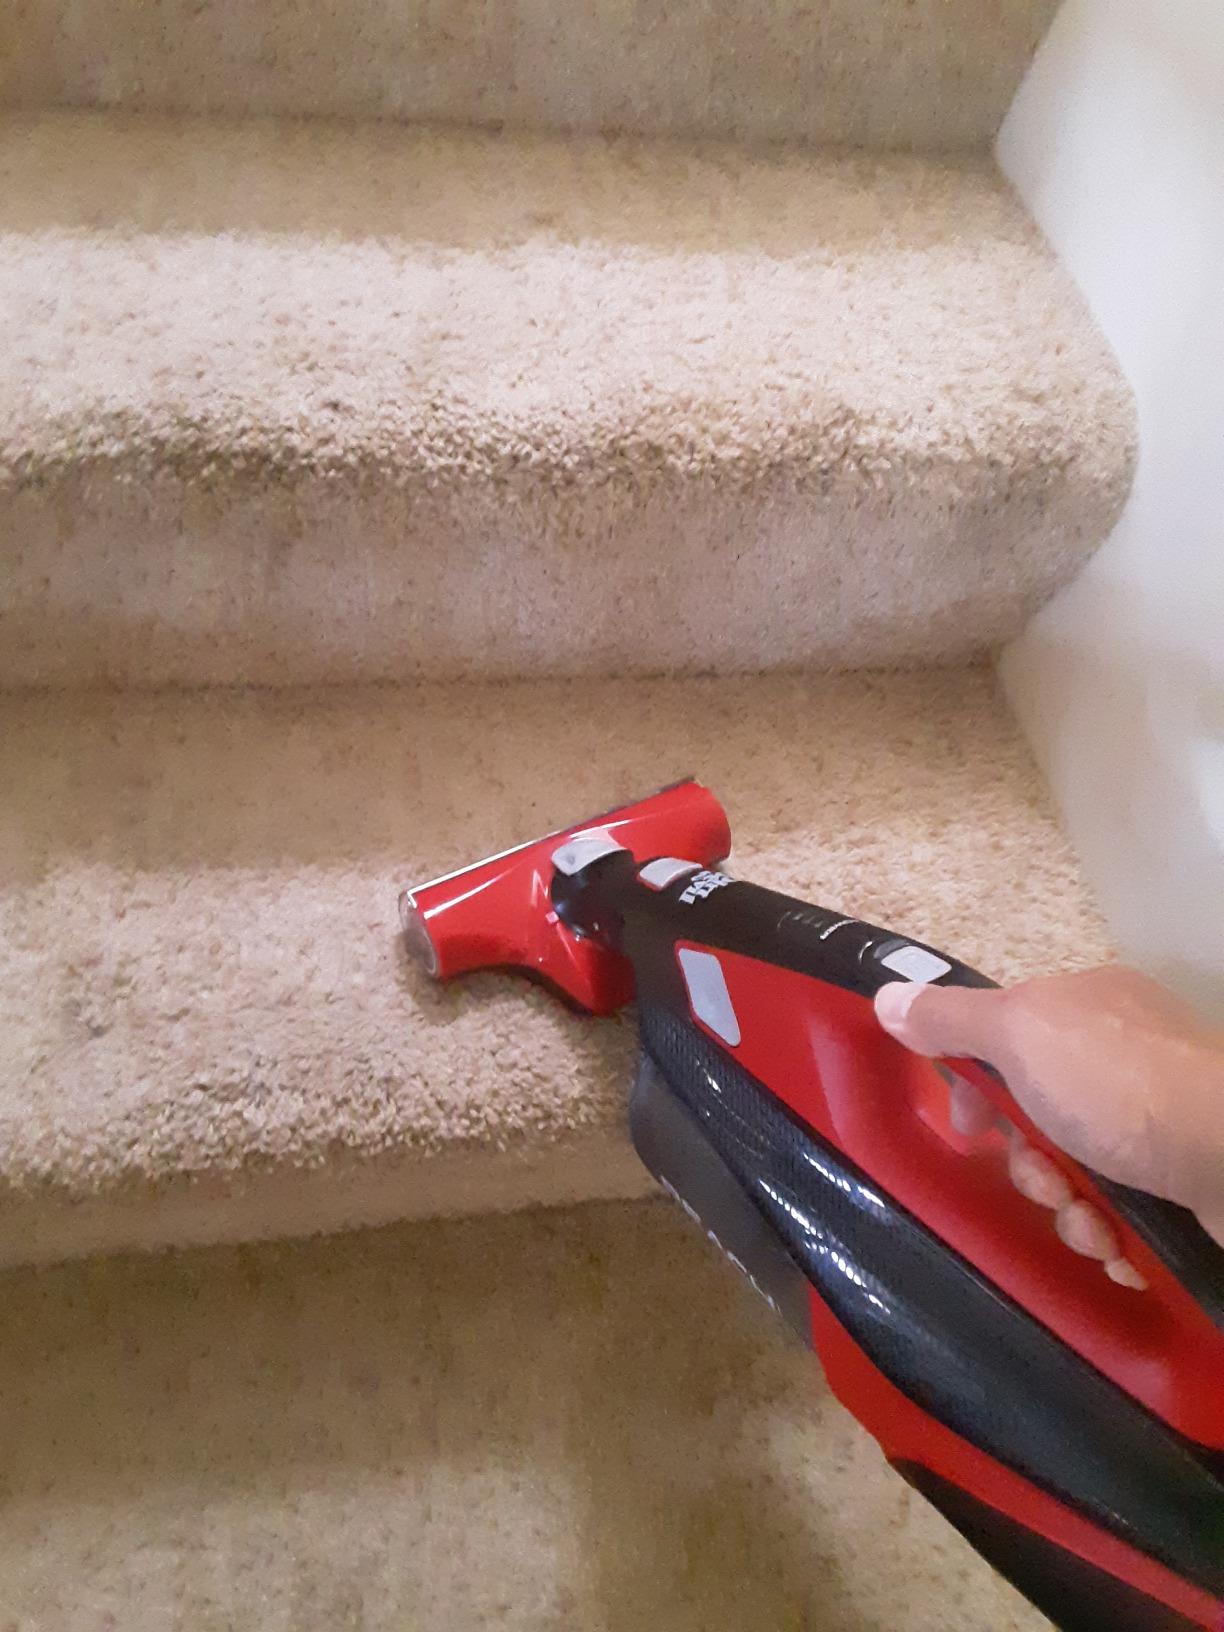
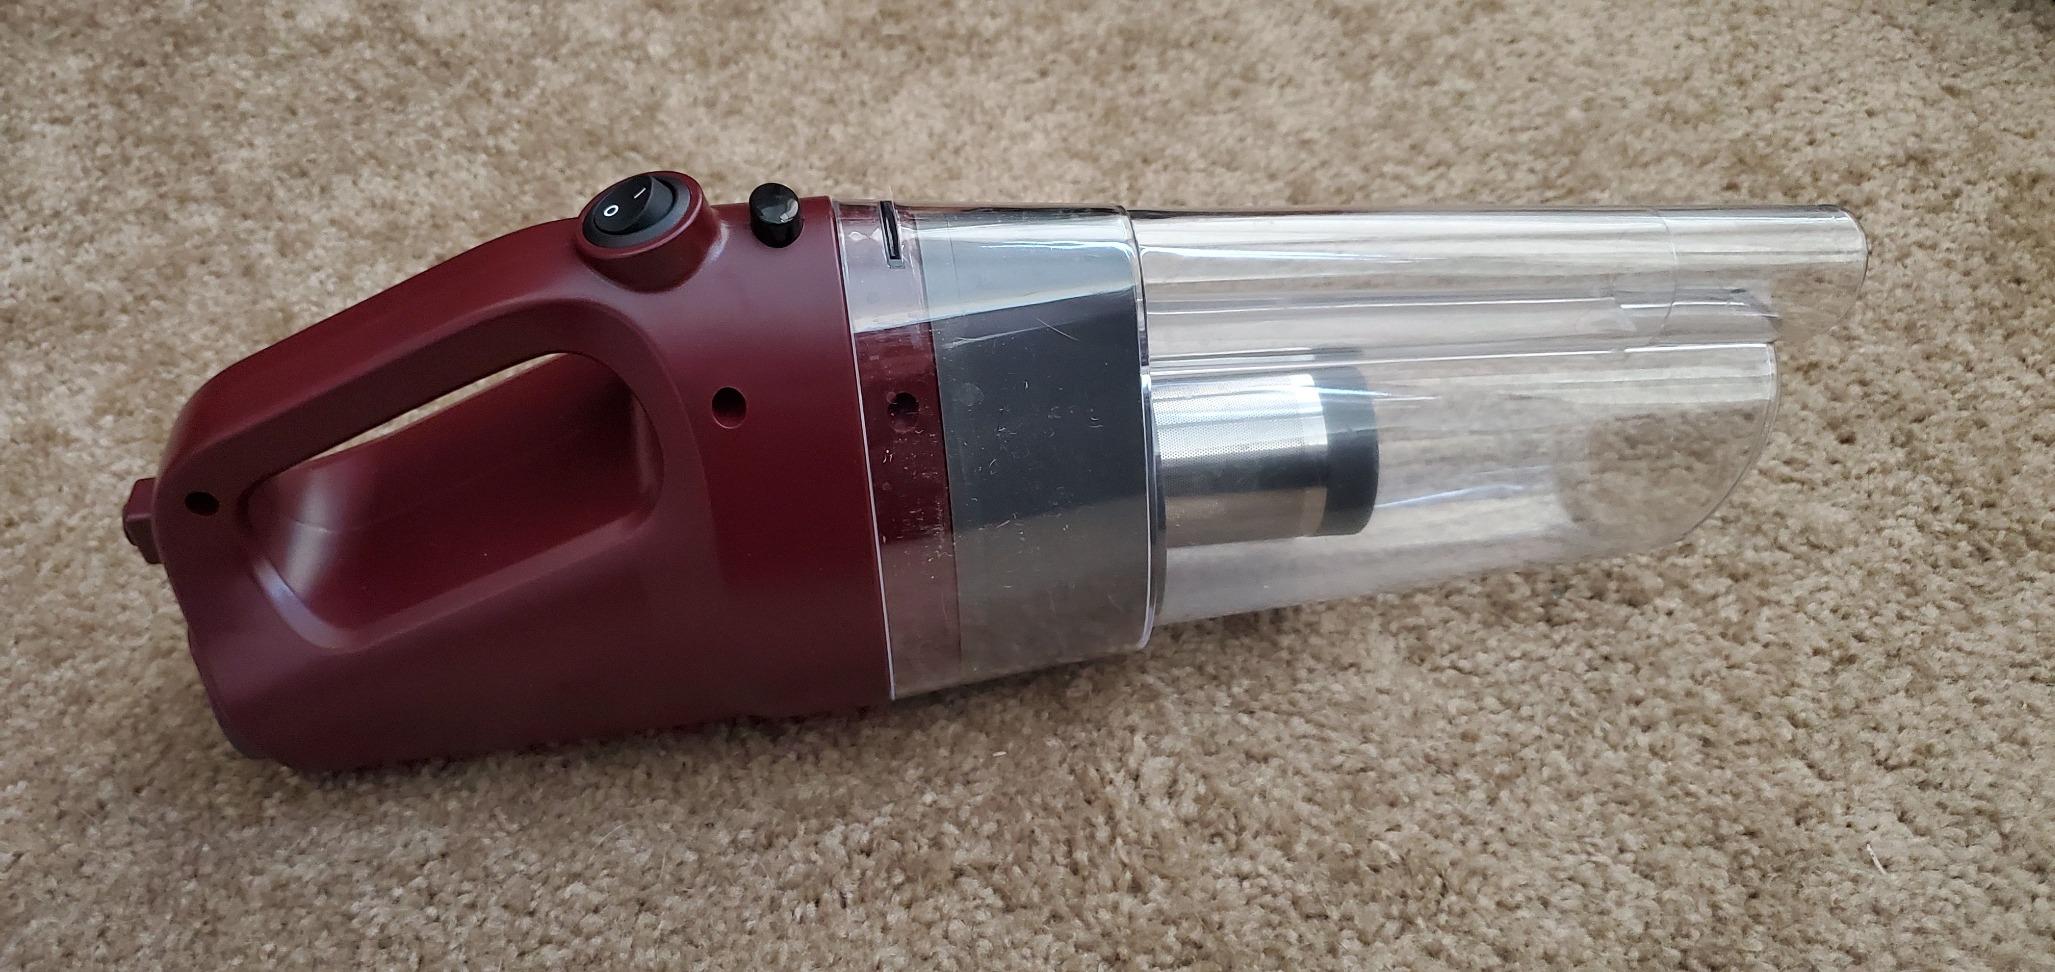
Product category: items_vacuum
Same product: no